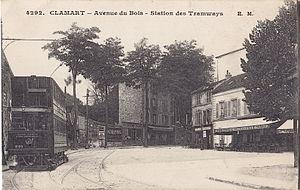
Carte postale ancienne éditée par EM, n°4292 : CLAMART - Avenue du Bois - Station des Tramways
Clamart est une commune française du département des Hauts-de-Seine, en région Île-de-France. Située au sud-ouest de Paris, elle fait partie de la métropole du Grand Paris.